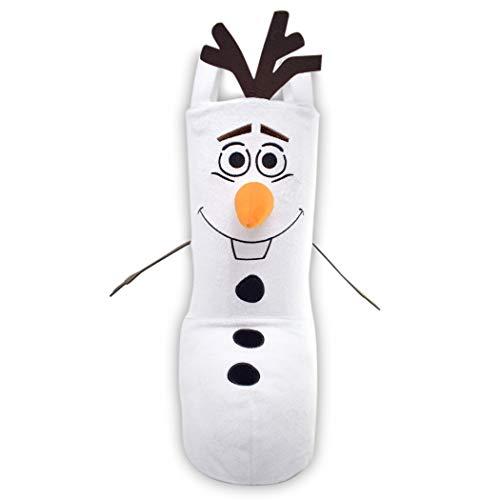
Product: Frozen Standing Stocking Olaf The Snowman
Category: Toys & Games | Stuffed Animals & Plush Toys
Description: Soft plush fabric.
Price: $24.99
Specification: ProductDimensions:10x6x13.5inches|ItemWeight:15.2ounces|ShippingWeight:15.2ounces(Viewshippingratesandpolicies)|ASIN:B07XTYG4F4|Itemmodelnumber:FZ00342|Manufacturerrecommendedage:3yearsandup